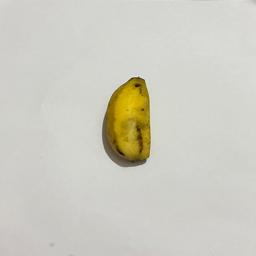
Ripeness: Ripe